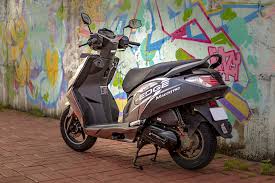
Vehicle type: Motorcycles